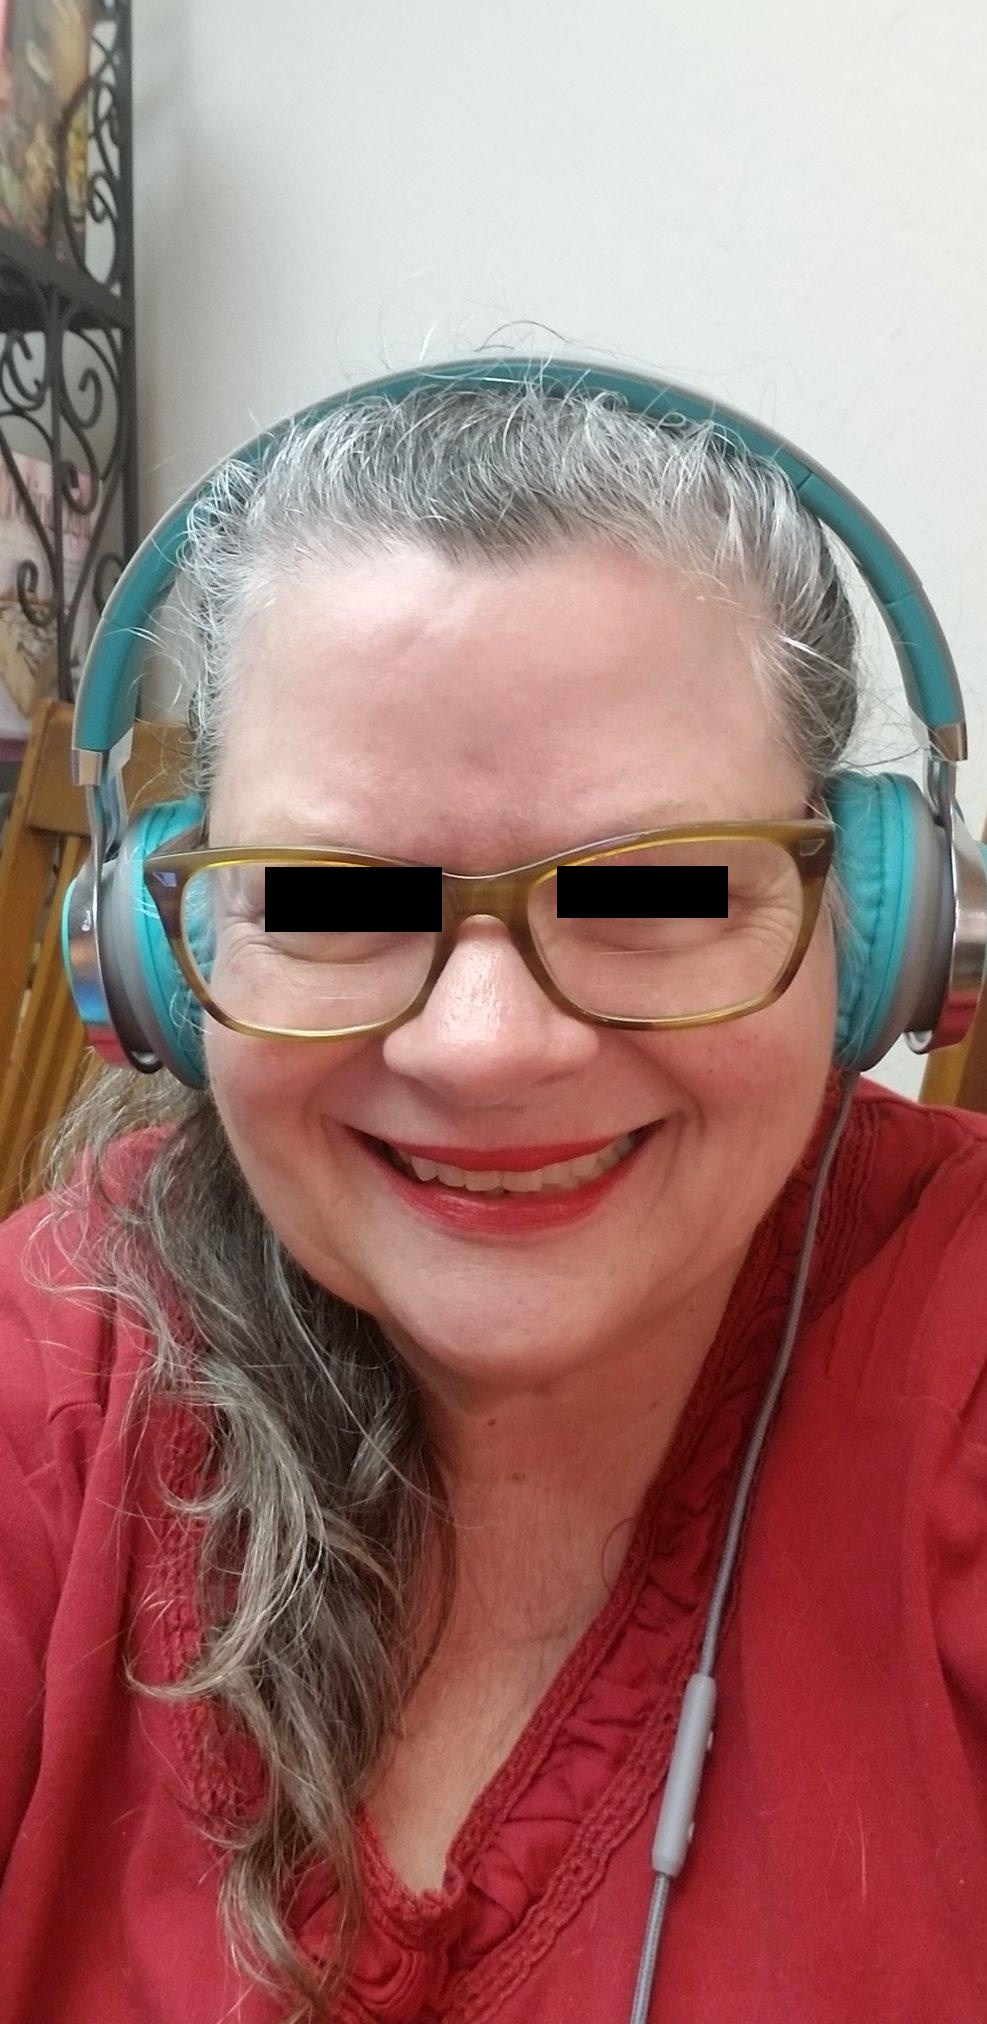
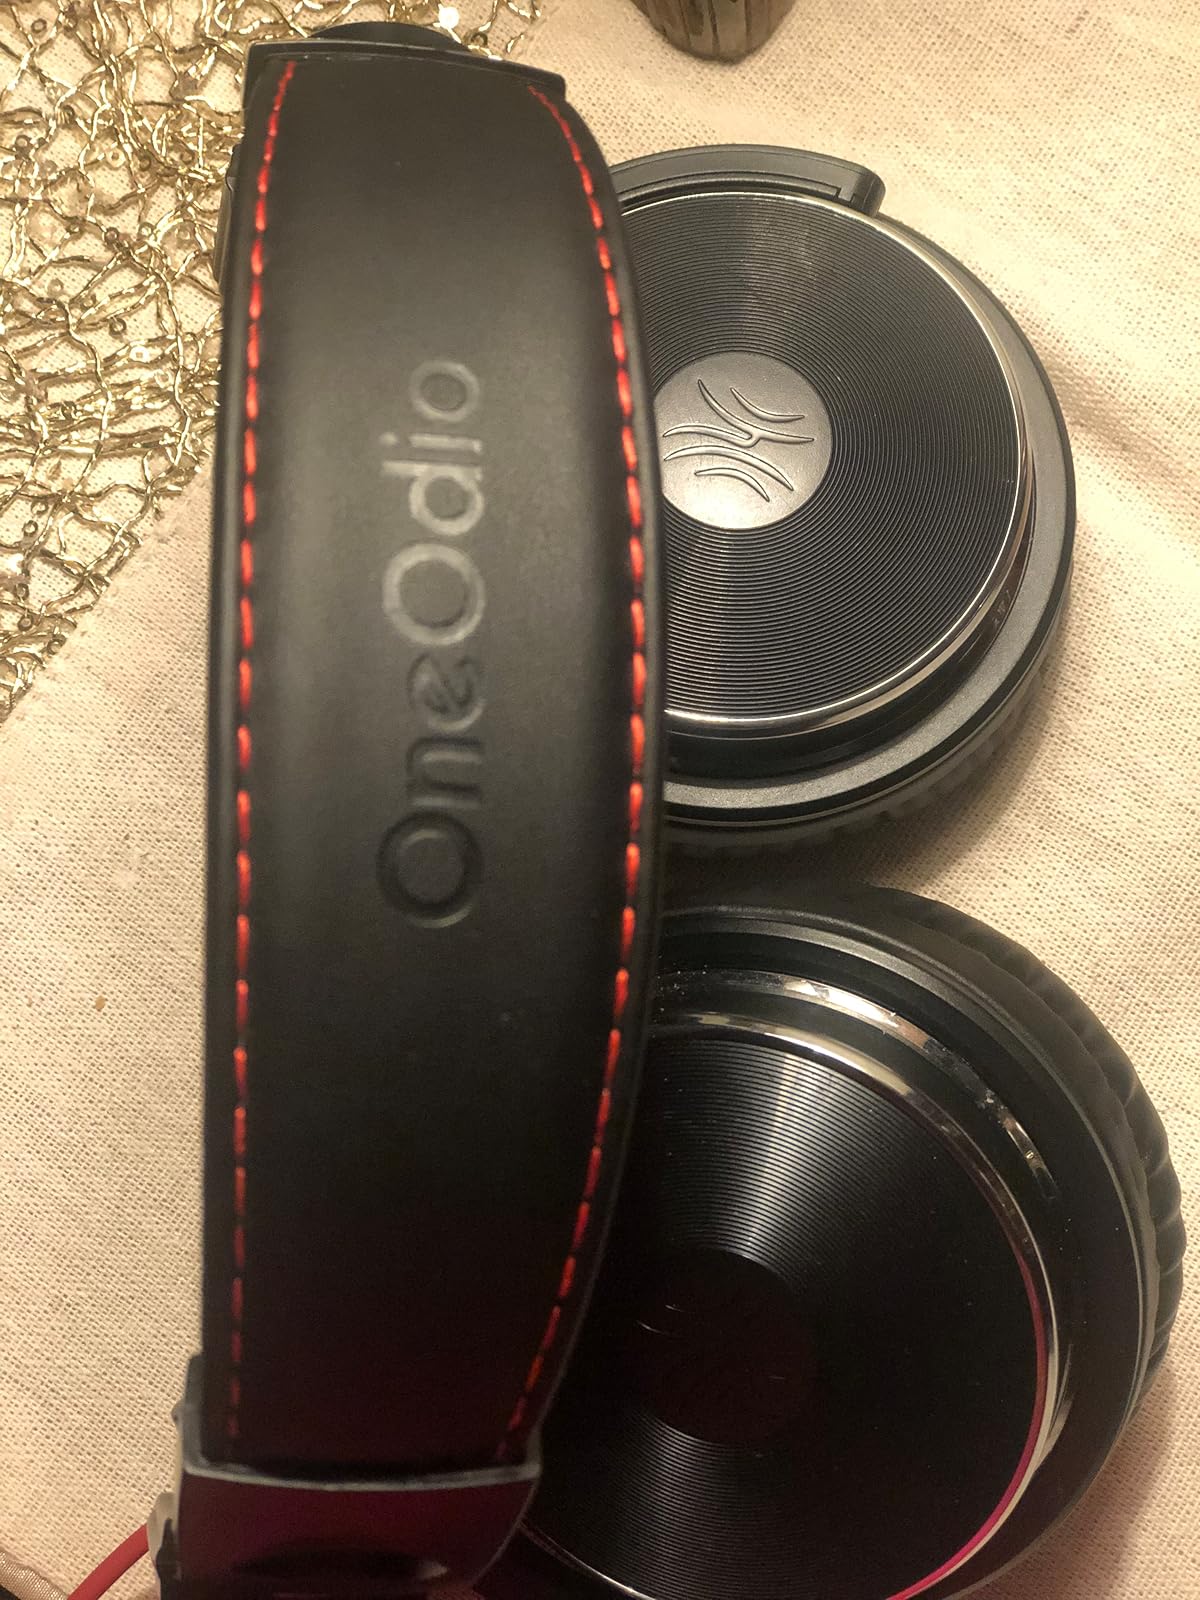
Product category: headphones
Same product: no